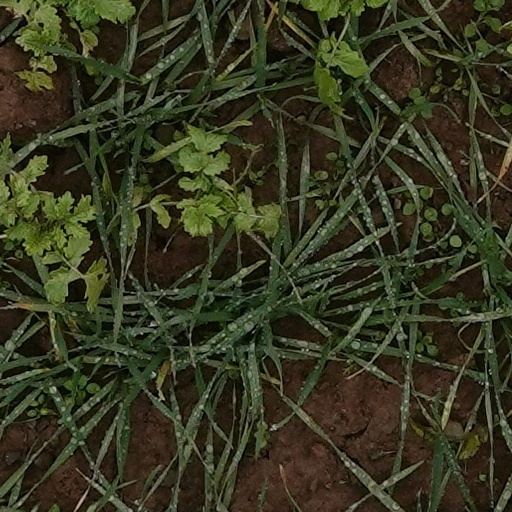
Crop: wheat